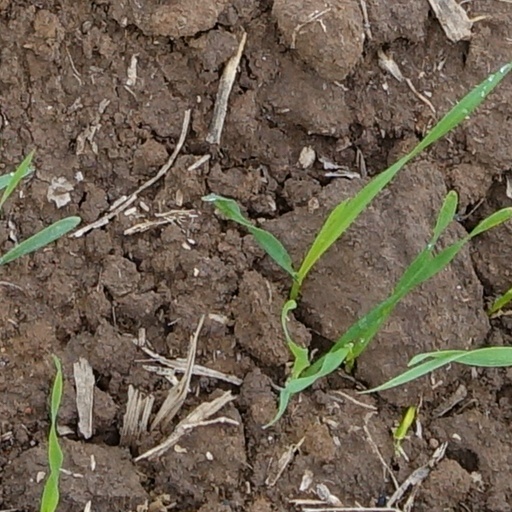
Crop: wheat